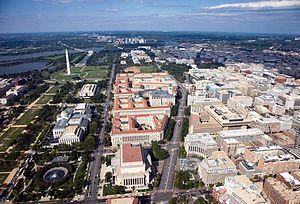
Constitution Avenue est une rue principale est-ouest de la ville de Washington, aux États-Unis.